Dhiraj

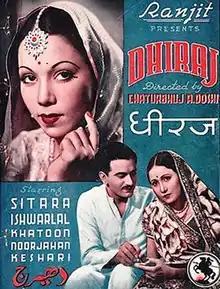
Song synopsis booklet cover

Dhiraj (Patience) is a Bollywood social film. It was released in 1942. The film was directed by Chaturbhuj Doshi for Ranjit Movietone. Gyan Dutt was the music director, with lyrics by Pandit Indra. The cast included Sitara Devi, Ishwarlal, Kesari, Nurjehan.